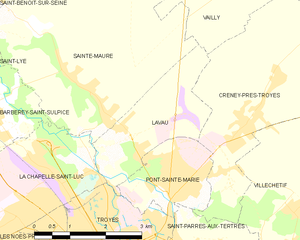
Carte des communes françaises: Lavau